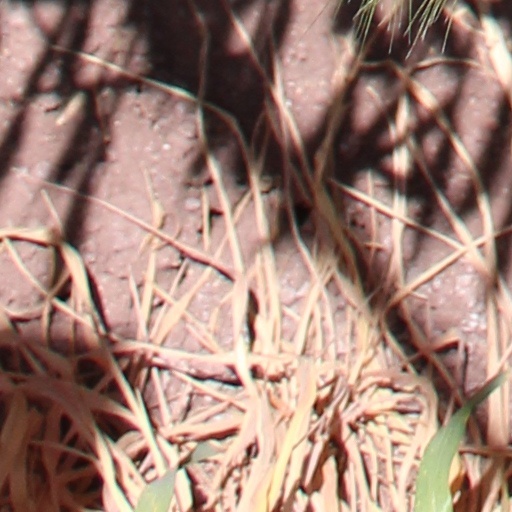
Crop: wheat